Rosehaven

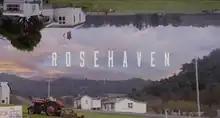

Rosehaven is an Australian television comedy series created and written by Celia Pacquola and Luke McGregor, who also star in the lead roles. Set in the titular fictional rural Tasmanian town, Pacquola and McGregor star as Emma and Daniel, friends who return to Rosehaven to help run Daniel's family's real estate business.